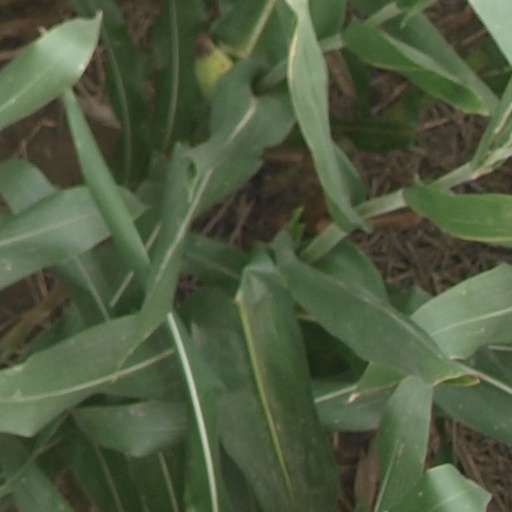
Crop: maize; corn